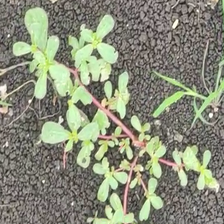
Weed species: Graceful_Sandmart_(Euphorbia hypericifolia)